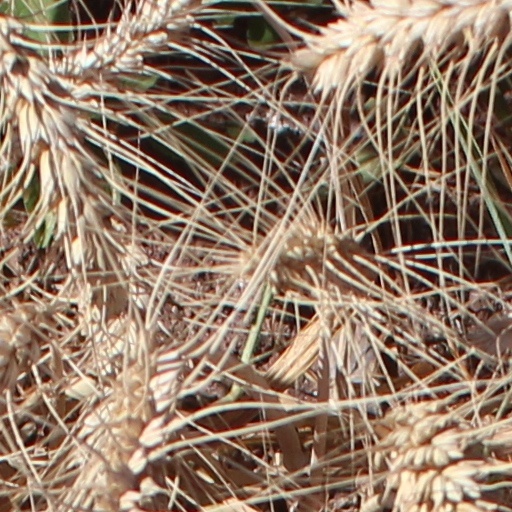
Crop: wheat